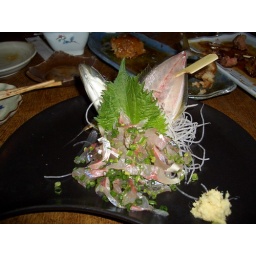
This lovely fish is sashimi in Tokyo. You can't tell, but he arrived at the table still gasping...